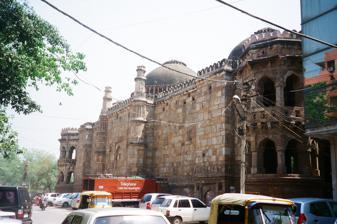
Building: Moth ki Mosque
Country: India
Year built: 1505
Mosque in Delhi, India Moth ki Mosque Urdu : موتھ کی مسجد The north side of the mosque, in 2009 Religion Affiliation Islam Ecclesiastical or organizational status Mosque Status Active [ clarification needed ] Location Location South Extension Part II, South Delhi , Delhi NCT Country India Location of the mosque in South Delhi Geographic coordinates 28°33′45″N 77°13′4″E / 28.56250°N 77.21778°E / 28.56250; 77.21778 Architecture Architect(s) Miyan Bhuiya Type Mosque architecture Style Indo-Islamic Founder Miya Bhoiya, Lodi dynasty Completed 1505 Specifications Length 38.6 m (126.6 ft) Dome (s) Three (semi circular) Materials Red sandstone ; white marble; tiles Monument of National Importance Official name Moti-ki-Masjid Reference no. N-DL-101 Moth ki Mosque ( Urdu : موتھ کی مسجد , romanized : Moth-ki Masjid , lit. 'Lentil Mosque'; English pronunciation: /moʈʰ kiː masdʒɪd/ ) is a 16th-century mosque located in the South Delhi district of India . The mosque was built in 1505 by Wazir Miya Bhoiya, Prime Minister during the reign of Sikander Lodi of the Lodi dynasty . It was a new type of mosque developed by the Lodis in the fourth city of the medieval Delhi Sultanate . This mosque was considered a beautiful domed ( gumbad ) structure of the period. The mosque is completely enclosed within the modern locality of South Extension Part II, Uday Park, and Masjid Moth, comprising residential and commercial establishments in the urban setting of South Delhi. It is surrounded by various other smaller dargahs and monuments that may be found peppered within the urban village. The local representative, in collaboration with residents, is trying to revive the monument. The mosque is a Monument of National Importance , administered by the Archaeological Survey of India . Legend It is narrated that when Sultan Sikandar Lodi was on a visit to a mosque in the vicinity of the present location of the Moth Ki Masjid for prayer, he knelt over a grain of moth (a kind of lentil ), which had been dropped by a bird. Wazir Miya Bhoiya, who had accompanied the King, saw the lentil seed and observed that: A seed so honoured by His majesty must not be thrown away. It must be used in the service of God. So he took the moth seed and planted it in his garden for further growth. Over the years, the process of repeated planting and replanting of the moth seeds was carried out. In this process, the seeds multiplied several times. The Wazir finally sold the rich harvest and earned good money. With the proceeds of the sale he built the mosque after seeking permission from the Sultan to construct the Mosque. Impressed by the ingenuity of his minister, Sikandar Lodi laid the foundation for building the mosque. Another version of the legend is that Sikandar Lodhi on one of his visits to the area played a prank on his Prime Minister by giving him a gift of a grain of moth (lentil). The Wazir accepted the gift in good grace and instead of throwing it away planted it in his garden. Over the years repeated plantation resulted in a rich harvest that provided a surplus income to the Wazir. Thereafter, the wazir, with the revenue earned from the lentil grains, decided  to build  a mosque. On completion, he invited the Sultan to visit the mosque and narrated the sequence of events which led to the building of the mosque. Impressed by this unique achievement, the Lodi named the mosque as "Moth Ki Masjid" or the Mosque from the Moth Lentil. Structure Outer wall of the mosque Raised on a high plinth, the mosque has a square layout. It is approached from the eastern side street of village Moti Masjid, through an exquisitely designed gate made of red, blue, black and white coloured sandstone arranged in a neat design. In particular, the arch of the gateway has a Hindu arch within a Muslim arch. Up the gateway steps, the entry is into a large courtyard, 38.6 metres (127 ft) wide, surrounded by walls. Within the courtyard, on the western side is the main shrine or the mosque with the rectangular prayer hall porch, which has a façade of five arched openings. The corners of the rectangular prayer hall are adorned with double storied towers. The towers have arched openings at the rear end of the roof with domed octagonal chhatris ( cenotaphs ) on the related walls. The west side wall is provided with tapering turrets that depict a sophisticated outline. The cenotaphs were the first of its kind to be built in India and since then these have been replicated in several other monuments, even in the Deccan . There are three impressive domes inside the prayer hall with the mihrab located on the west qibla wall of the central dome, which is the largest of the three domes. The mihrab depicts Quranic inscriptions in flora Nakashi in Iranian design. Turrets project out of the qibla. The central dome is supported on squinches . The domes on both flanks are borne on muqarnas pendentives . Carved panels of red sandstone and white marble and plaster, as well as glazed tiles embellish the walls of the mosque. The overall effect of the Mosque has been best described as: … epitomizes in itself all that is best in Architecture of the Lodis and displays a freedom of imagination, a bold diversity of design, an appreciation of contrasting light and shade and a sense of harmony in line and colour, which combine to make it one of the most spirited and picturesque buildings of its kind in the whole range of Islamic art. It is also said that it was the private mosque of the builder. Five towered passage inside the mosque An unusual feature of this Indo–Islamic mosque is that it has an austere [ clarification needed ] design with no minarets , [ clarification needed ] calligraphic decorations, [ clarification needed ] and embellishments, [ clarification needed ] which are otherwise traditional features of mosques. The dome is semicircular and windows have latticework screens. An architectural appreciation of the structure vis-à-vis the five arched façade of domes of the period aptly infers: … the rapid crystallization of the earlier concept. Firstly, it is considerably larger than its predecessor. Secondly, the articulation of the recessed arches is far more adept. Thirdly, embellishment has been done using elegant niches on the columns abutting the arches. Another important feature is the use of better material and color, as if the masons were trying for something more permanent and forceful. Visitor information The monument is located in South Delhi and is well connected by road. The Delhi International Airport is 21 km (13.0 mi) away. There are no visitor charges and is open on all days from sunrise to sunset. There are several tourist attractions in the neighbourhood of the mosque, including the Hauz Khas , Siri Fort, Kalkaji Temple, Lotus Temple , Nizamuddin Auliya and Chirag Dehlvi's Dargah. Gallery Double storeyed corner tower of the mosque Mihrab below the main dome Urdu inscription on the entrance gate One of four tombs located in the mosque grounds See also India portal Islam portal Islam in India List of mosques in India List of Monuments of National Importance in Delhi References